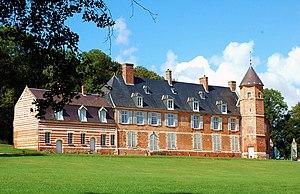
Le Château d'Avesnes est situé sur le territoire de la commune d'Avesnes-Chaussoy, dans le département de la Somme, à l'ouest d'Amiens. Chaque été, la propriété ouvre ses grilles pour une visite extérieure du château et de son parc où se trouve une base de lancement de missile V1 utilisée en 1944 pour bombarder Londres. Quinze panneaux expliquent l'histoire et le fonctionnement de cette arme secrète d'Hitler, premier missile de croisière.
Cet article recense les monuments historiques de la Somme, en France.
Avesnes-Chaussoy est une commune française située dans le département de la Somme en région Hauts-de-France.